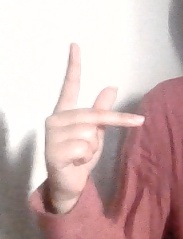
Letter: dha